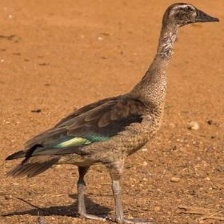
Species: KNOB BILLED DUCK
Scientific name: SARKIDIORNIS MELANOTOS
ImageNet parent category: drake